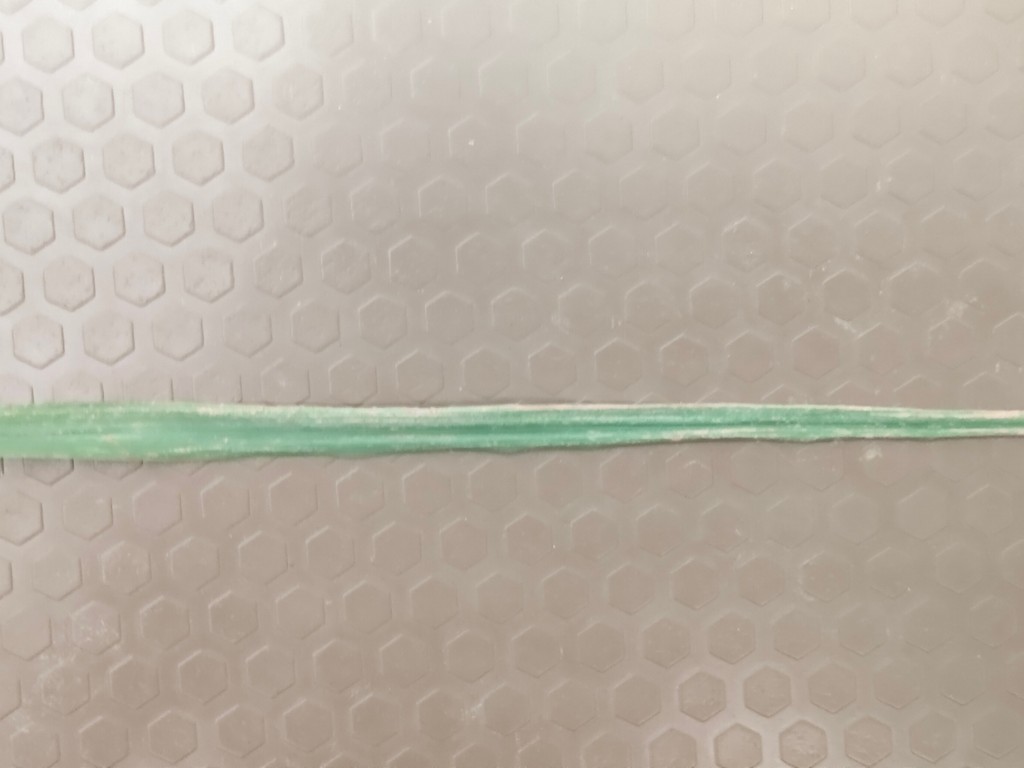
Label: Unhealthy